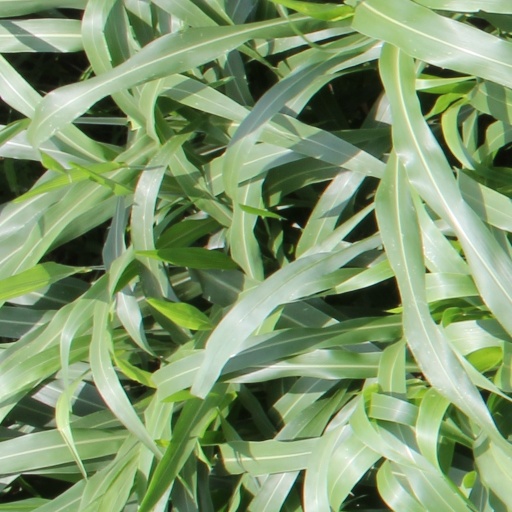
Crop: sorghum